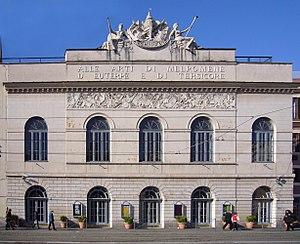
Rome /ʁɔm/ est la capitale de l'Italie. Située au centre-ouest de la péninsule italienne, près de la mer Tyrrhénienne, elle est également la capitale de la région du Latium, et fut celle de l'Empire romain durant 357 ans. En 2019, elle compte 2 844 395 habitants établis sur 1 285 km², ce qui fait d'elle la commune la plus peuplée d'Italie et la troisième plus étendue d'Europe après Moscou et Londres. Son aire urbaine recense 4 356 403 habitants en 2016. Elle présente en outre la particularité de contenir un État enclavé dans son territoire : la cité-État du Vatican, dont le pape est le souverain. C'est le seul exemple existant d'un État à l'intérieur d'une ville.
Le Teatro Argentina est une salle d'opéra donnant sur l'aire de Largo di Torre Argentina à Rome, construite au XVIIIᵉ siècle. C'est l'un des principaux théâtres de la ville et le siège de la fondation Teatro di Roma.
Le Largo di Torre Argentina ou plus couramment Largo Argentina est une vaste place rectangulaire, située à Rome sur le corso Vittorio Emanuele, dans le quartier historique du Champ de Mars. La place est presque entièrement occupée par un complexe archéologique comprenant quatre temples romains dont la fondation remonte à l'époque républicaine.